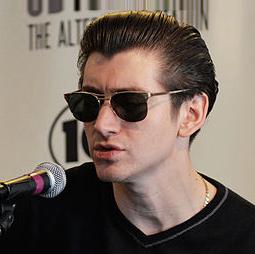
Age: 27